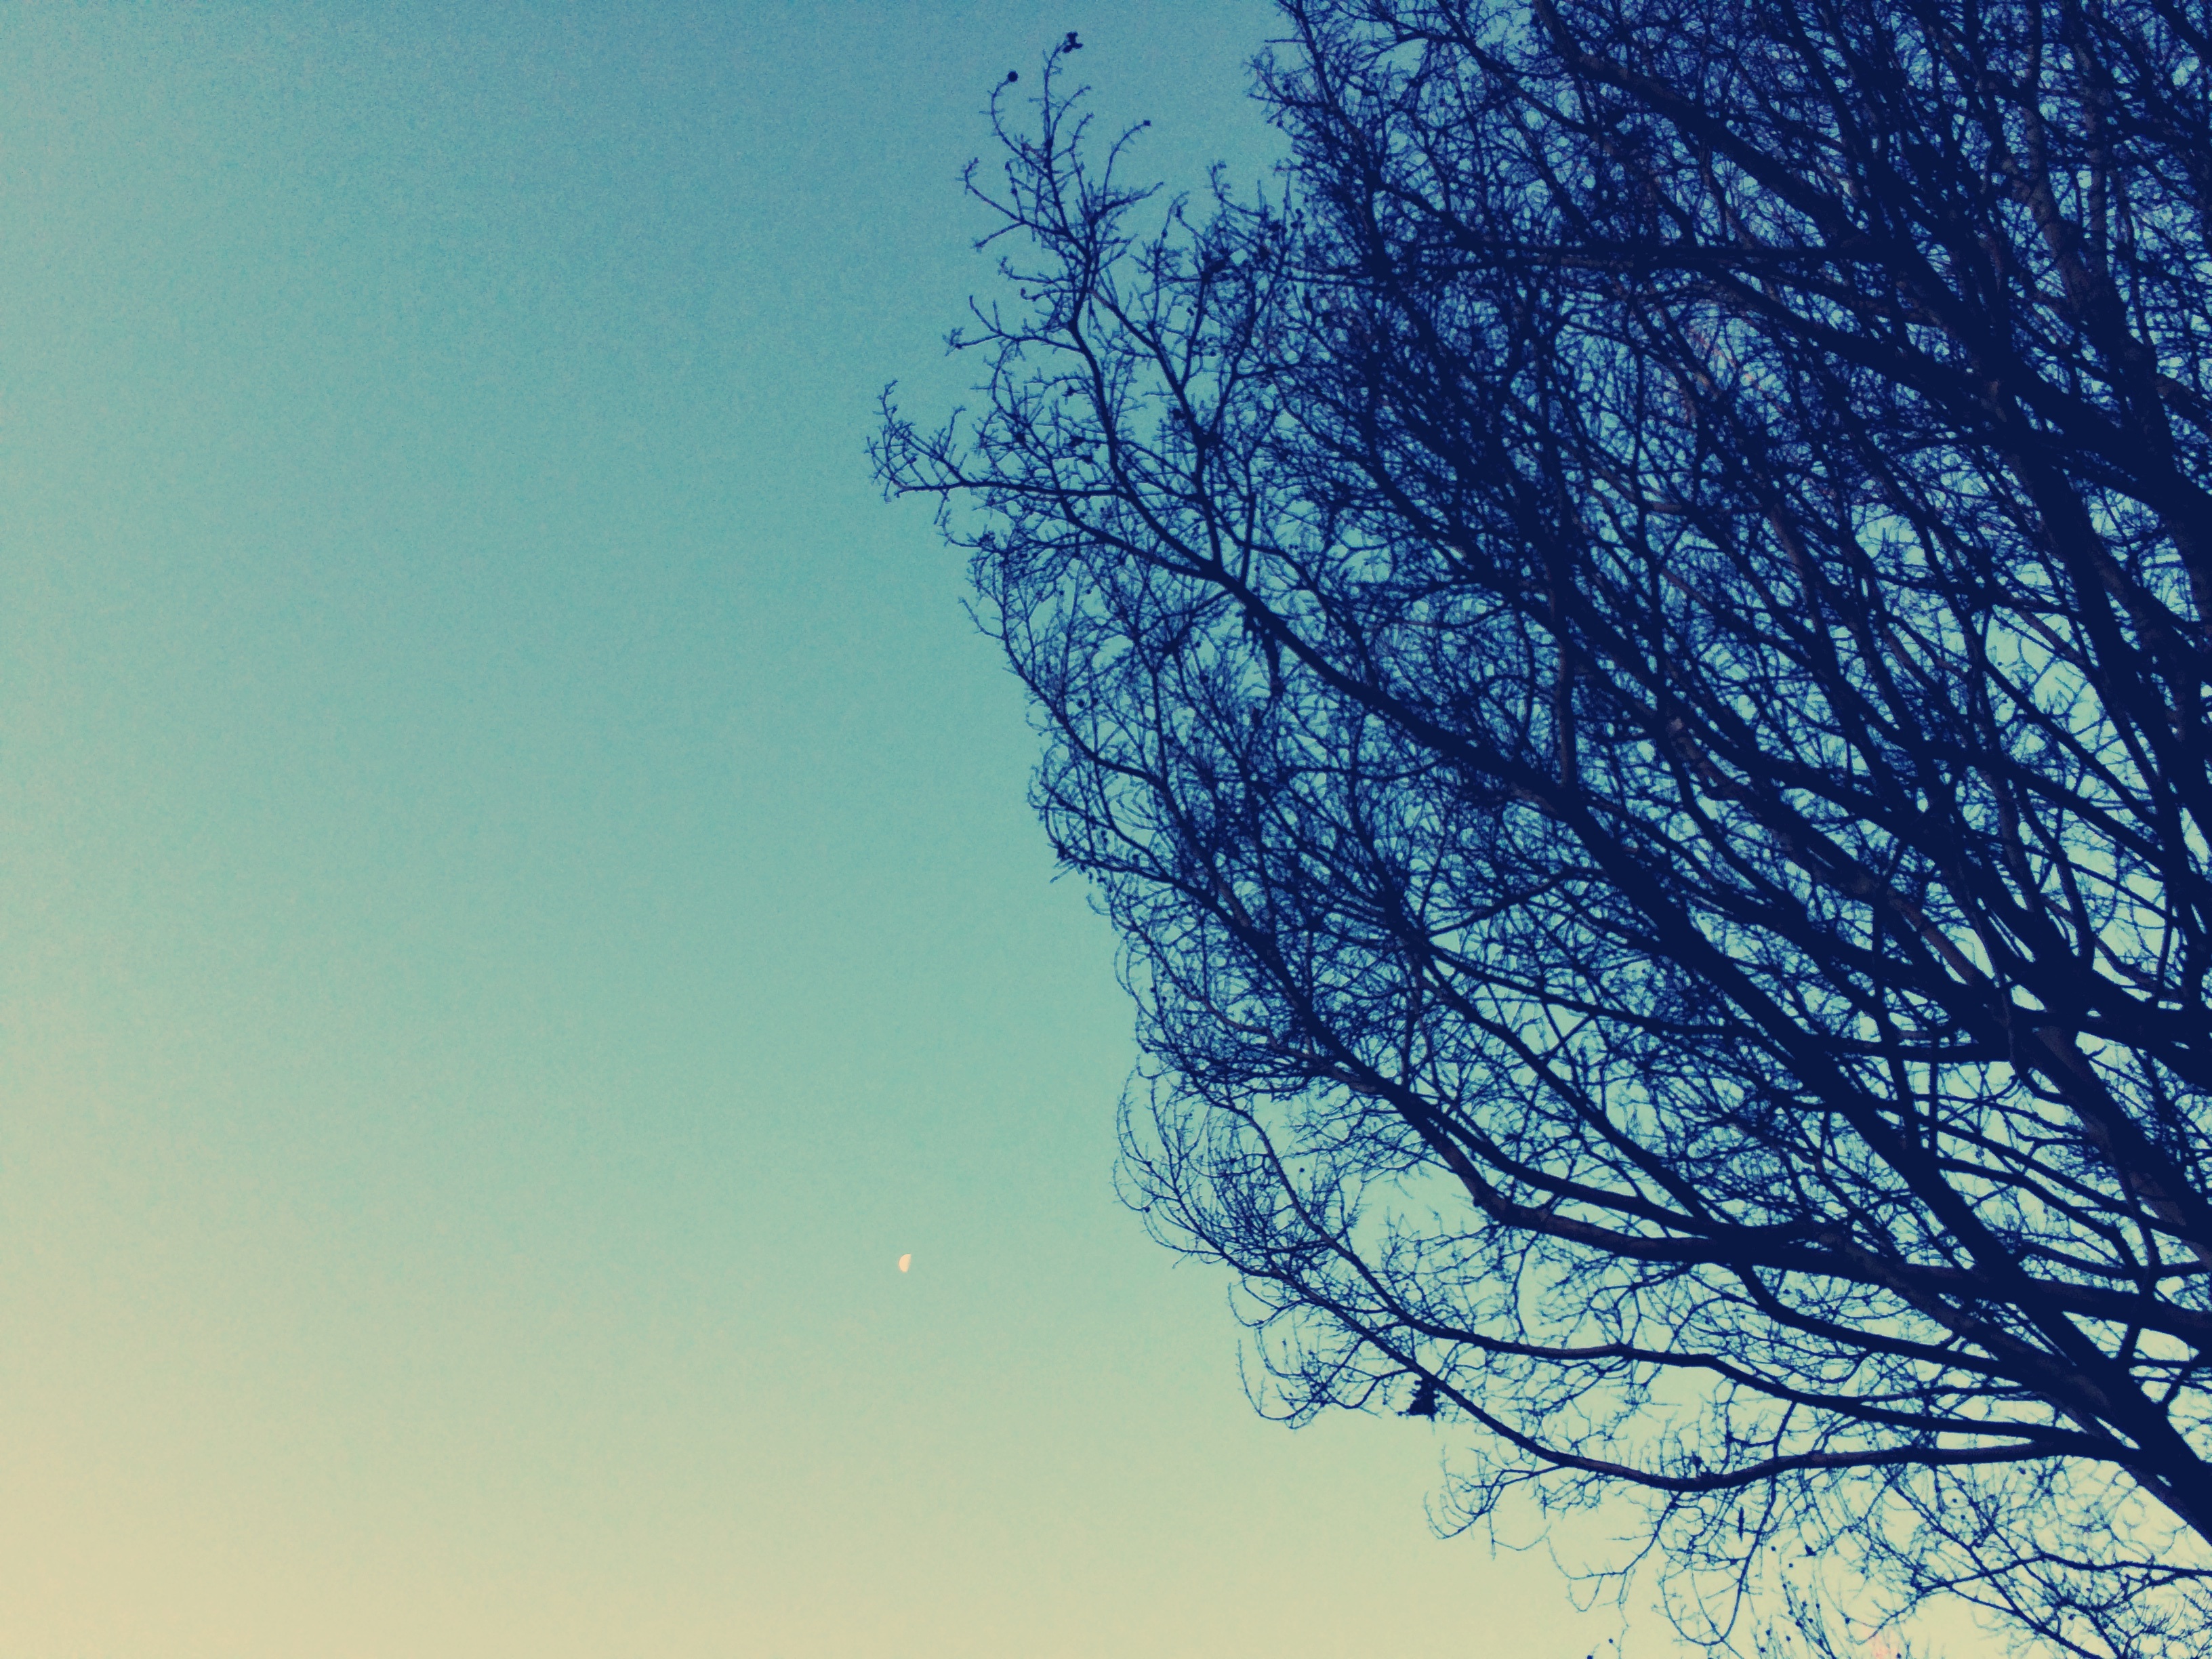
tree, nature, grass, horizon, branch, cloud, plant, sky, sunlight, morning, leaf, atmosphere, blue, atmospheric phenomenon, atmosphere of earth, woody plant